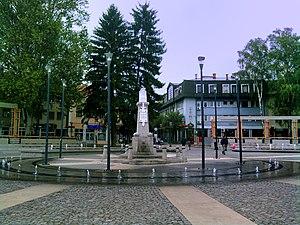
Požega est une ville et une municipalité de Serbie situées dans le district de Zlatibor. Au recensement de 2011, la ville comptait 12 957 habitants et la municipalité dont elle est le centre 29 488.